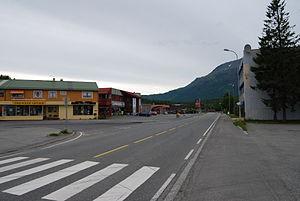
Setermoen est une localité du comté de Troms, en Norvège.